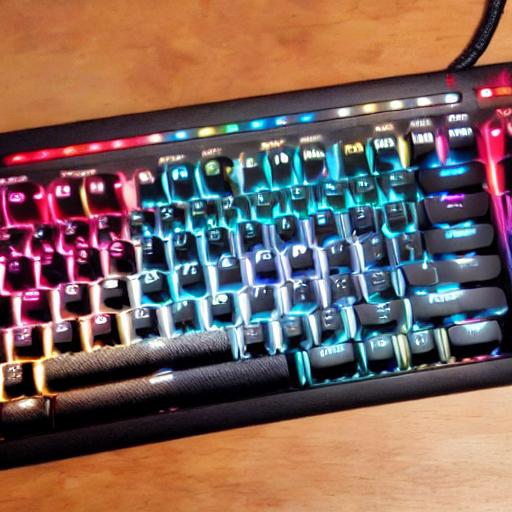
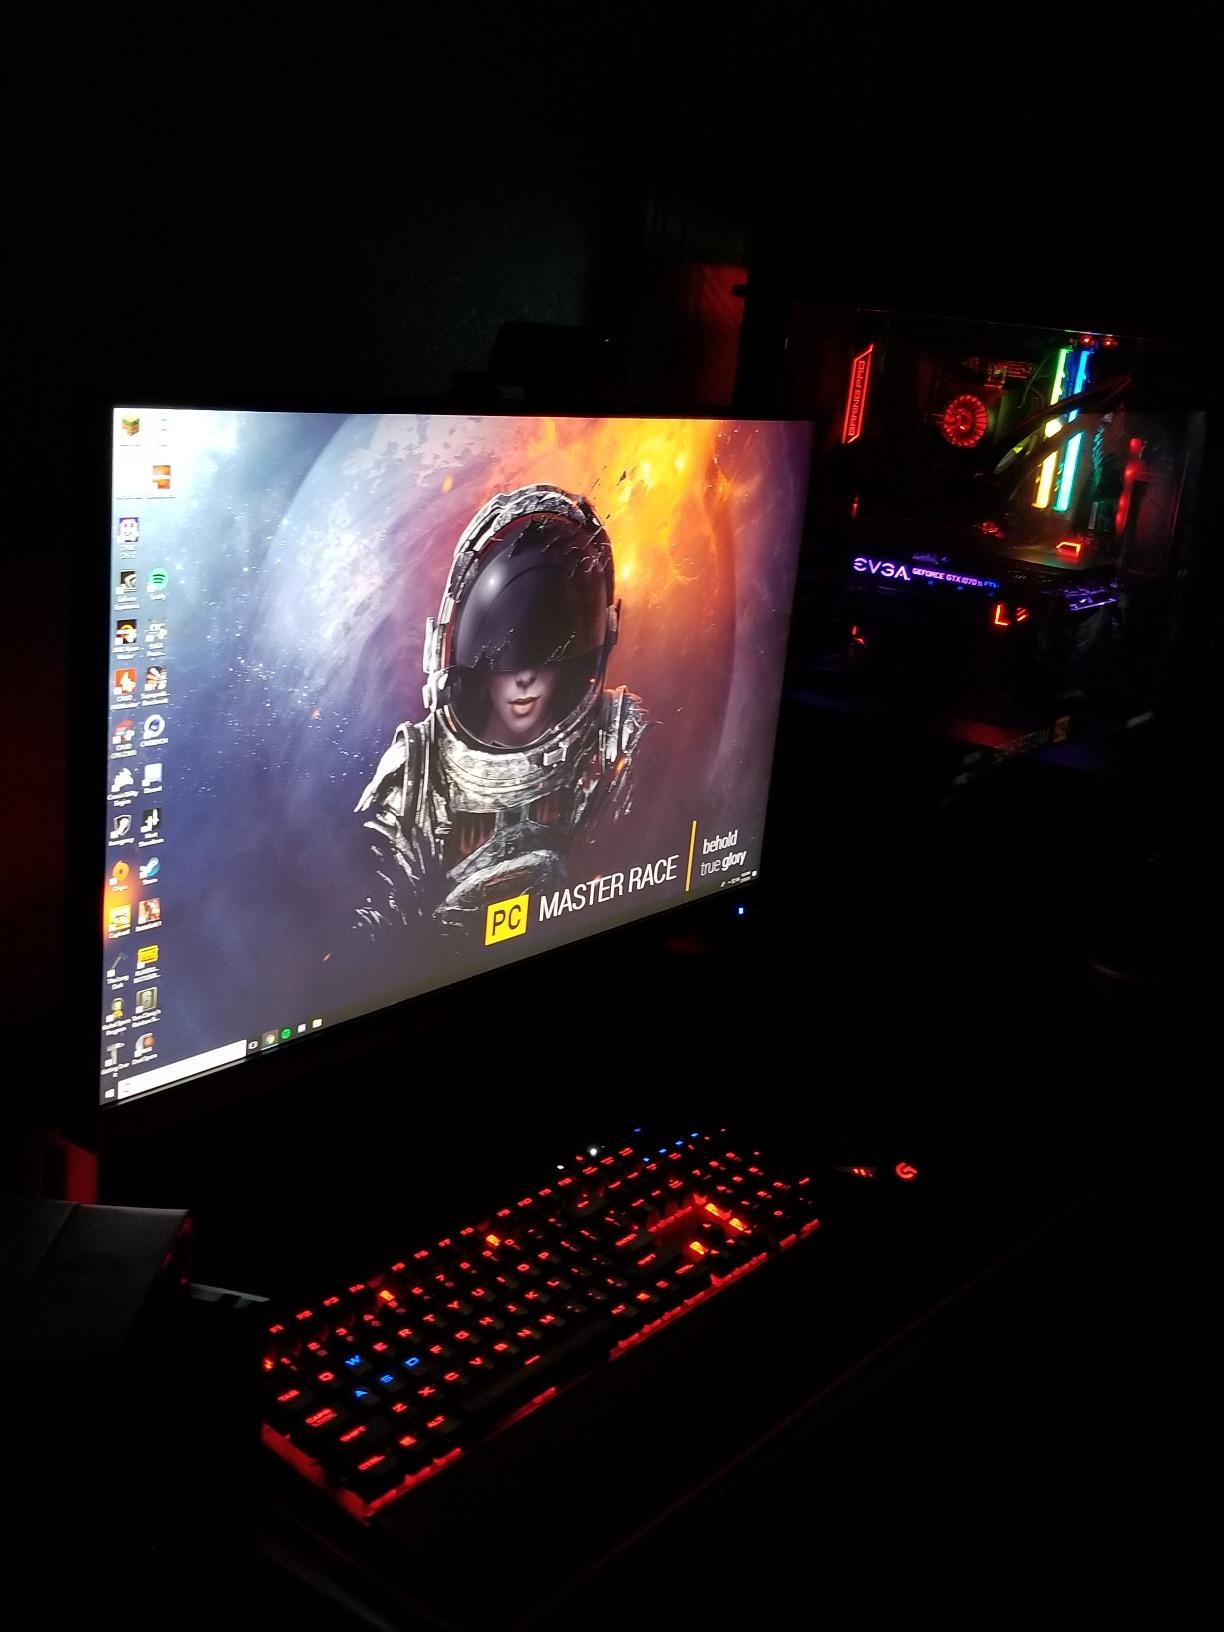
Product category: keyboard
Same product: no